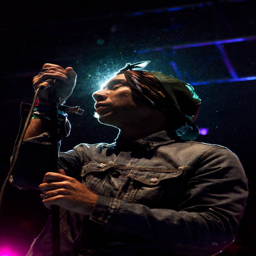
artist of musical group performs at day of the festival .